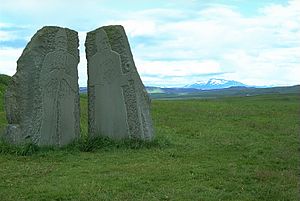
Skálholt
Mindesten ved Skálholt
Skálholt er en gård i Suðurland på det sydlige Island.